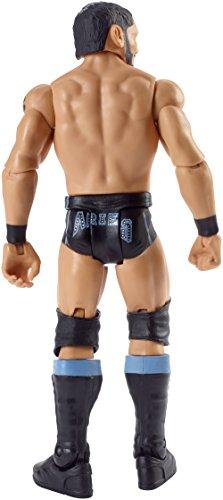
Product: WWE Austin Aries Action Figure
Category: Sports & Outdoors | Fan Shop | Toys & Game Room | Action Figures & Toy Figurines
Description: Bring home the action of the WWE.
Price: $10.99
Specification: ProductDimensions:1.9x6.5x10.5inches|ItemWeight:4.8ounces|ShippingWeight:4.8ounces(Viewshippingratesandpolicies)|DomesticShipping:ItemcanbeshippedwithinU.S.|InternationalShipping:ThisitemcanbeshippedtoselectcountriesoutsideoftheU.S.LearnMore|ASIN:B01IDW9KKM|Itemmodelnumber:DXF89|Manufacturerrecommendedage:6-10years